Rafael Manzanares Aguilar

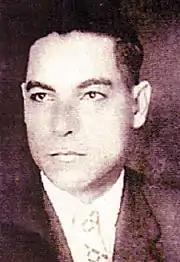

Rafael Manzanares Aguilar (July 17, 1918 – August 28, 1999) was educated in law, and a professor and Honduran folklorist, an author and a musical composer. Rafael Manzanares was one of the pioneers in highlighting folklore, culture and national history of Honduras as the creator of the National Folklore Office and the "Cuadro Nacional de Danzas Folklóricas de Honduras".